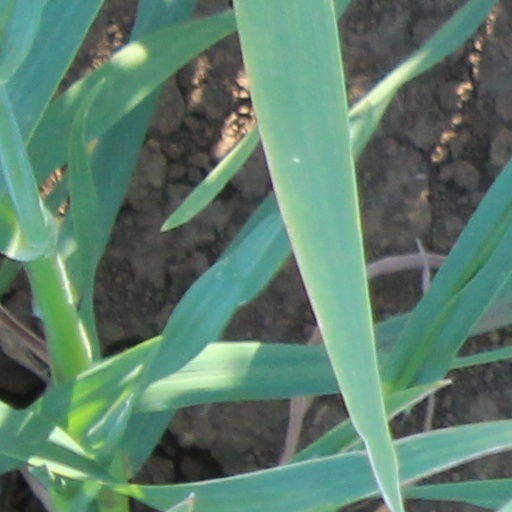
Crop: wheat